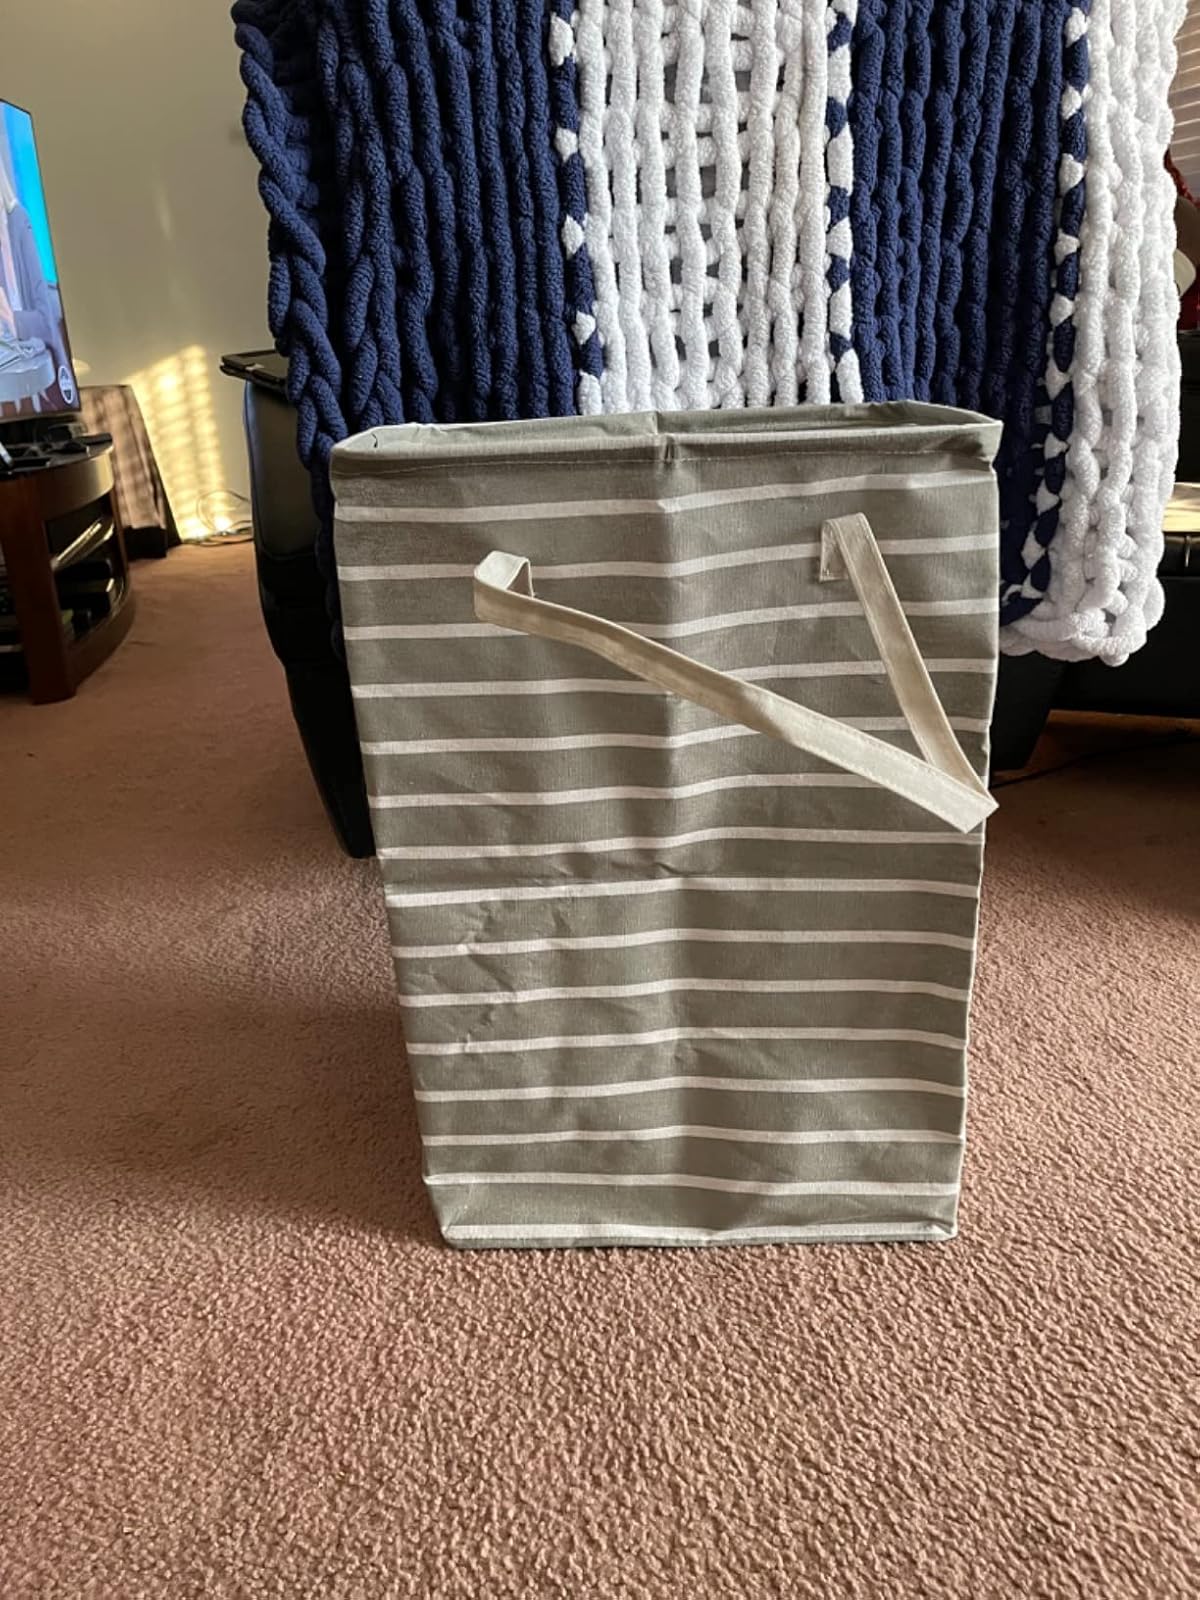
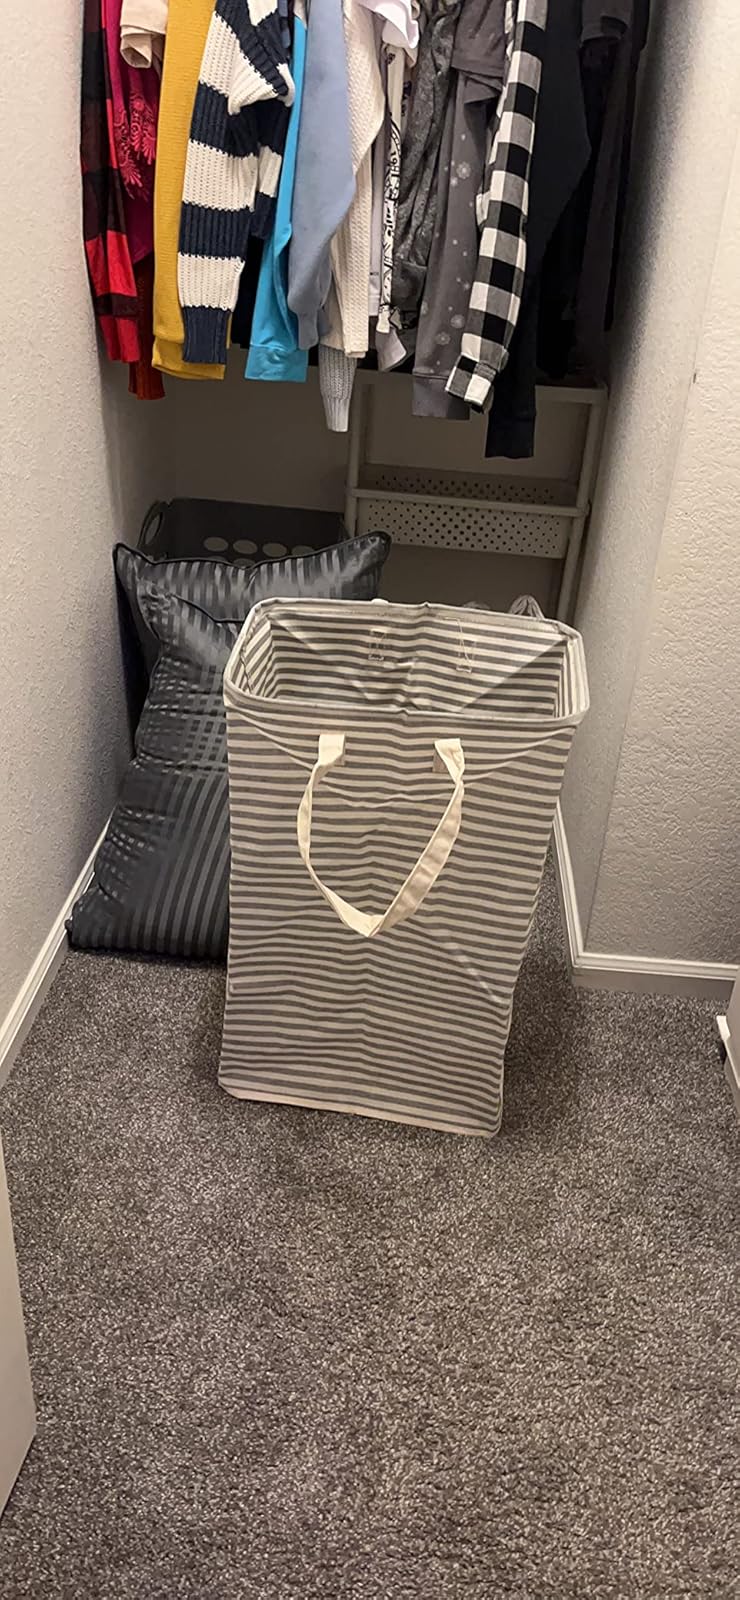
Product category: items_hamper
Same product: no